Barbara Eden

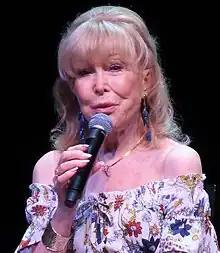
Eden in August 2022

Barbara Eden (born Barbara Jean Morehead; August 23, 1931) is an American actress and singer, who starred as the title character in the sitcom "I Dream of Jeannie" (1965–1970). Her other roles included Roslyn Pierce opposite Elvis Presley in "Flaming Star" (1960), Lieutenant (JG) Cathy Connors in "Voyage to the Bottom of the Sea" (1961), and a single widowed mother, Stella Johnson, in the comedy film "Harper Valley PTA" (1978) and in the television series.